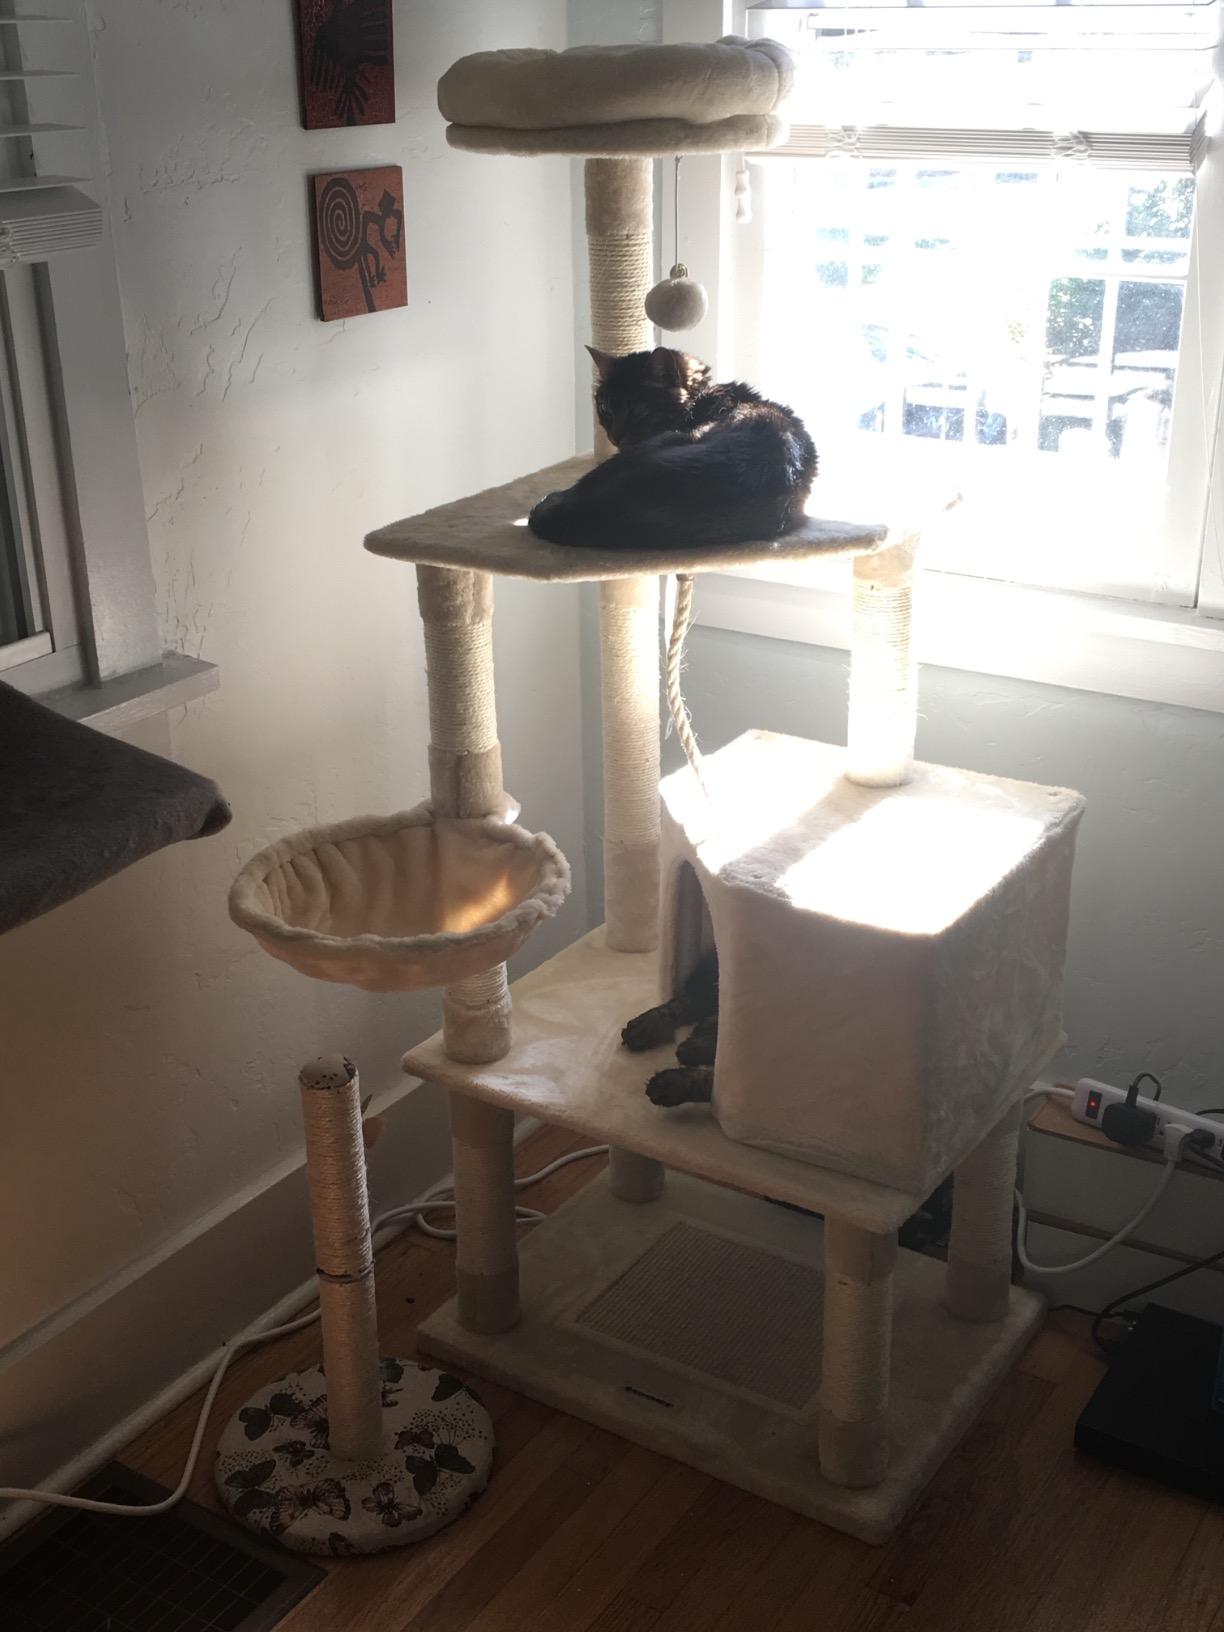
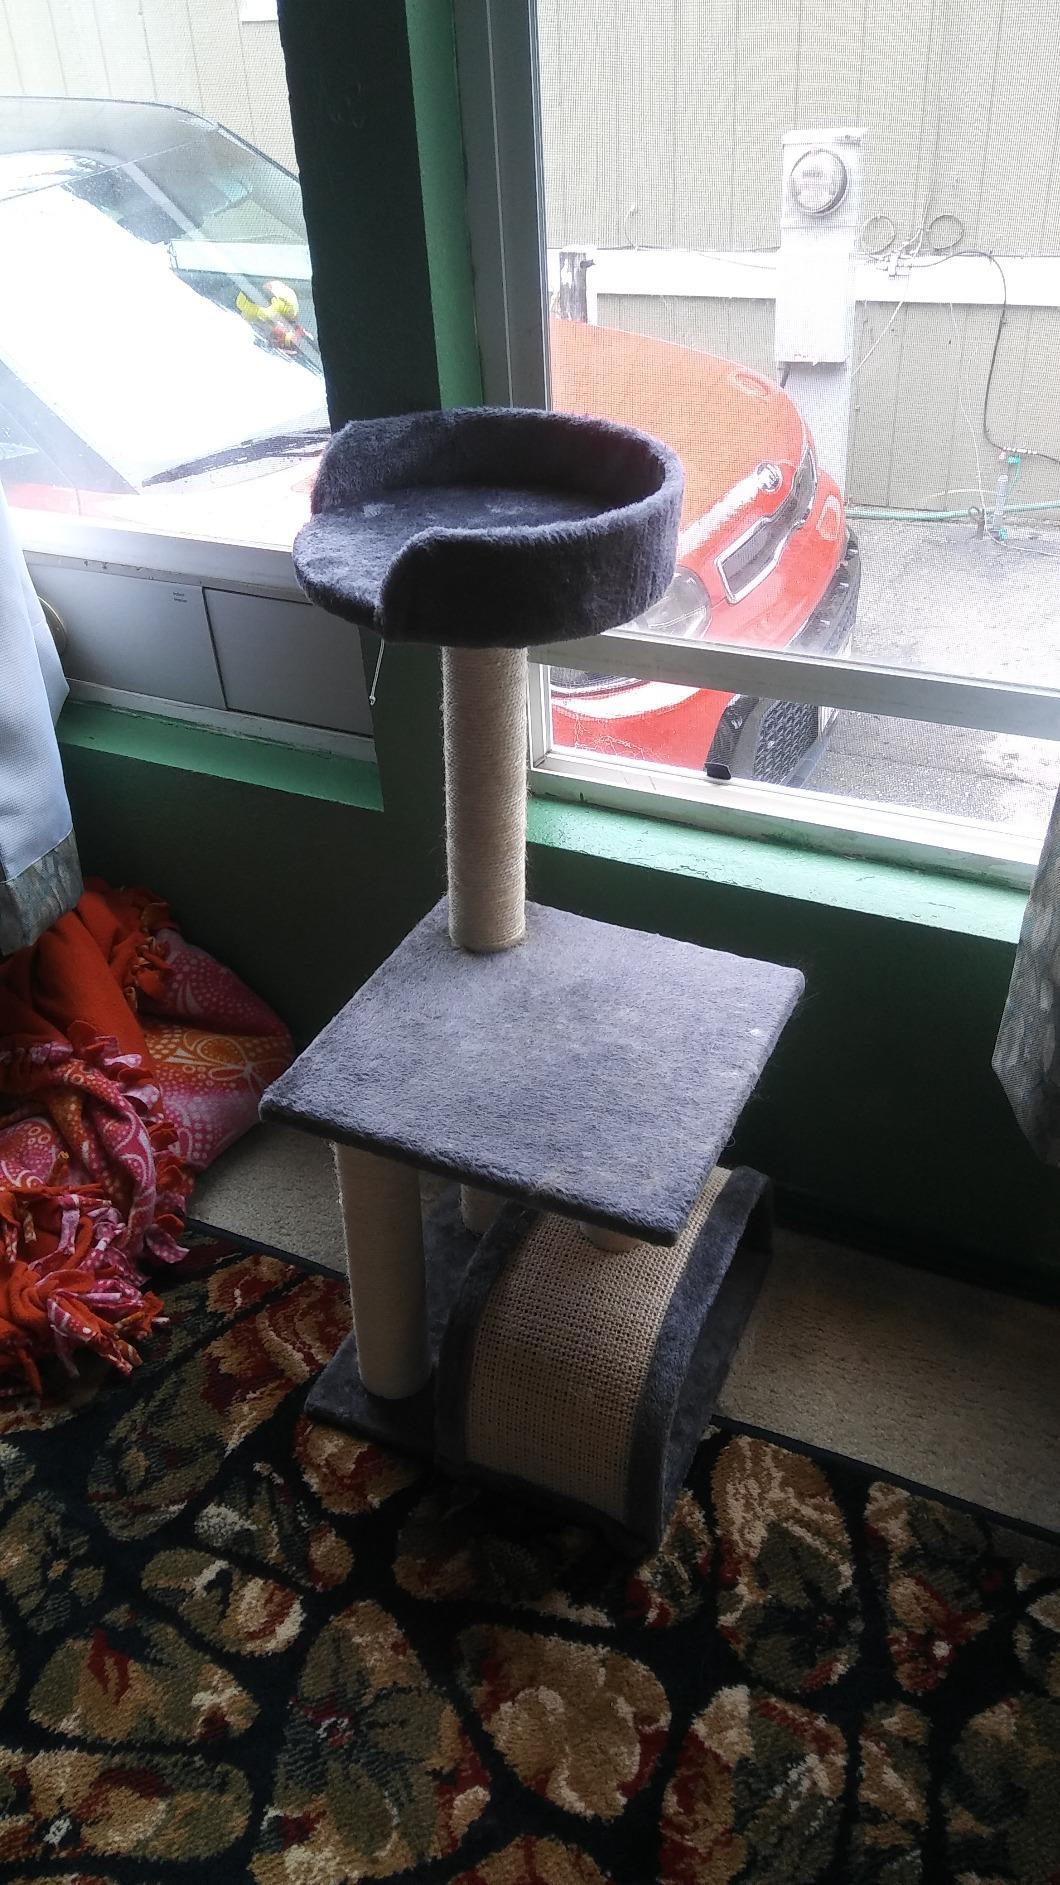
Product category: items_cat tree
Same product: no